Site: brandenburg
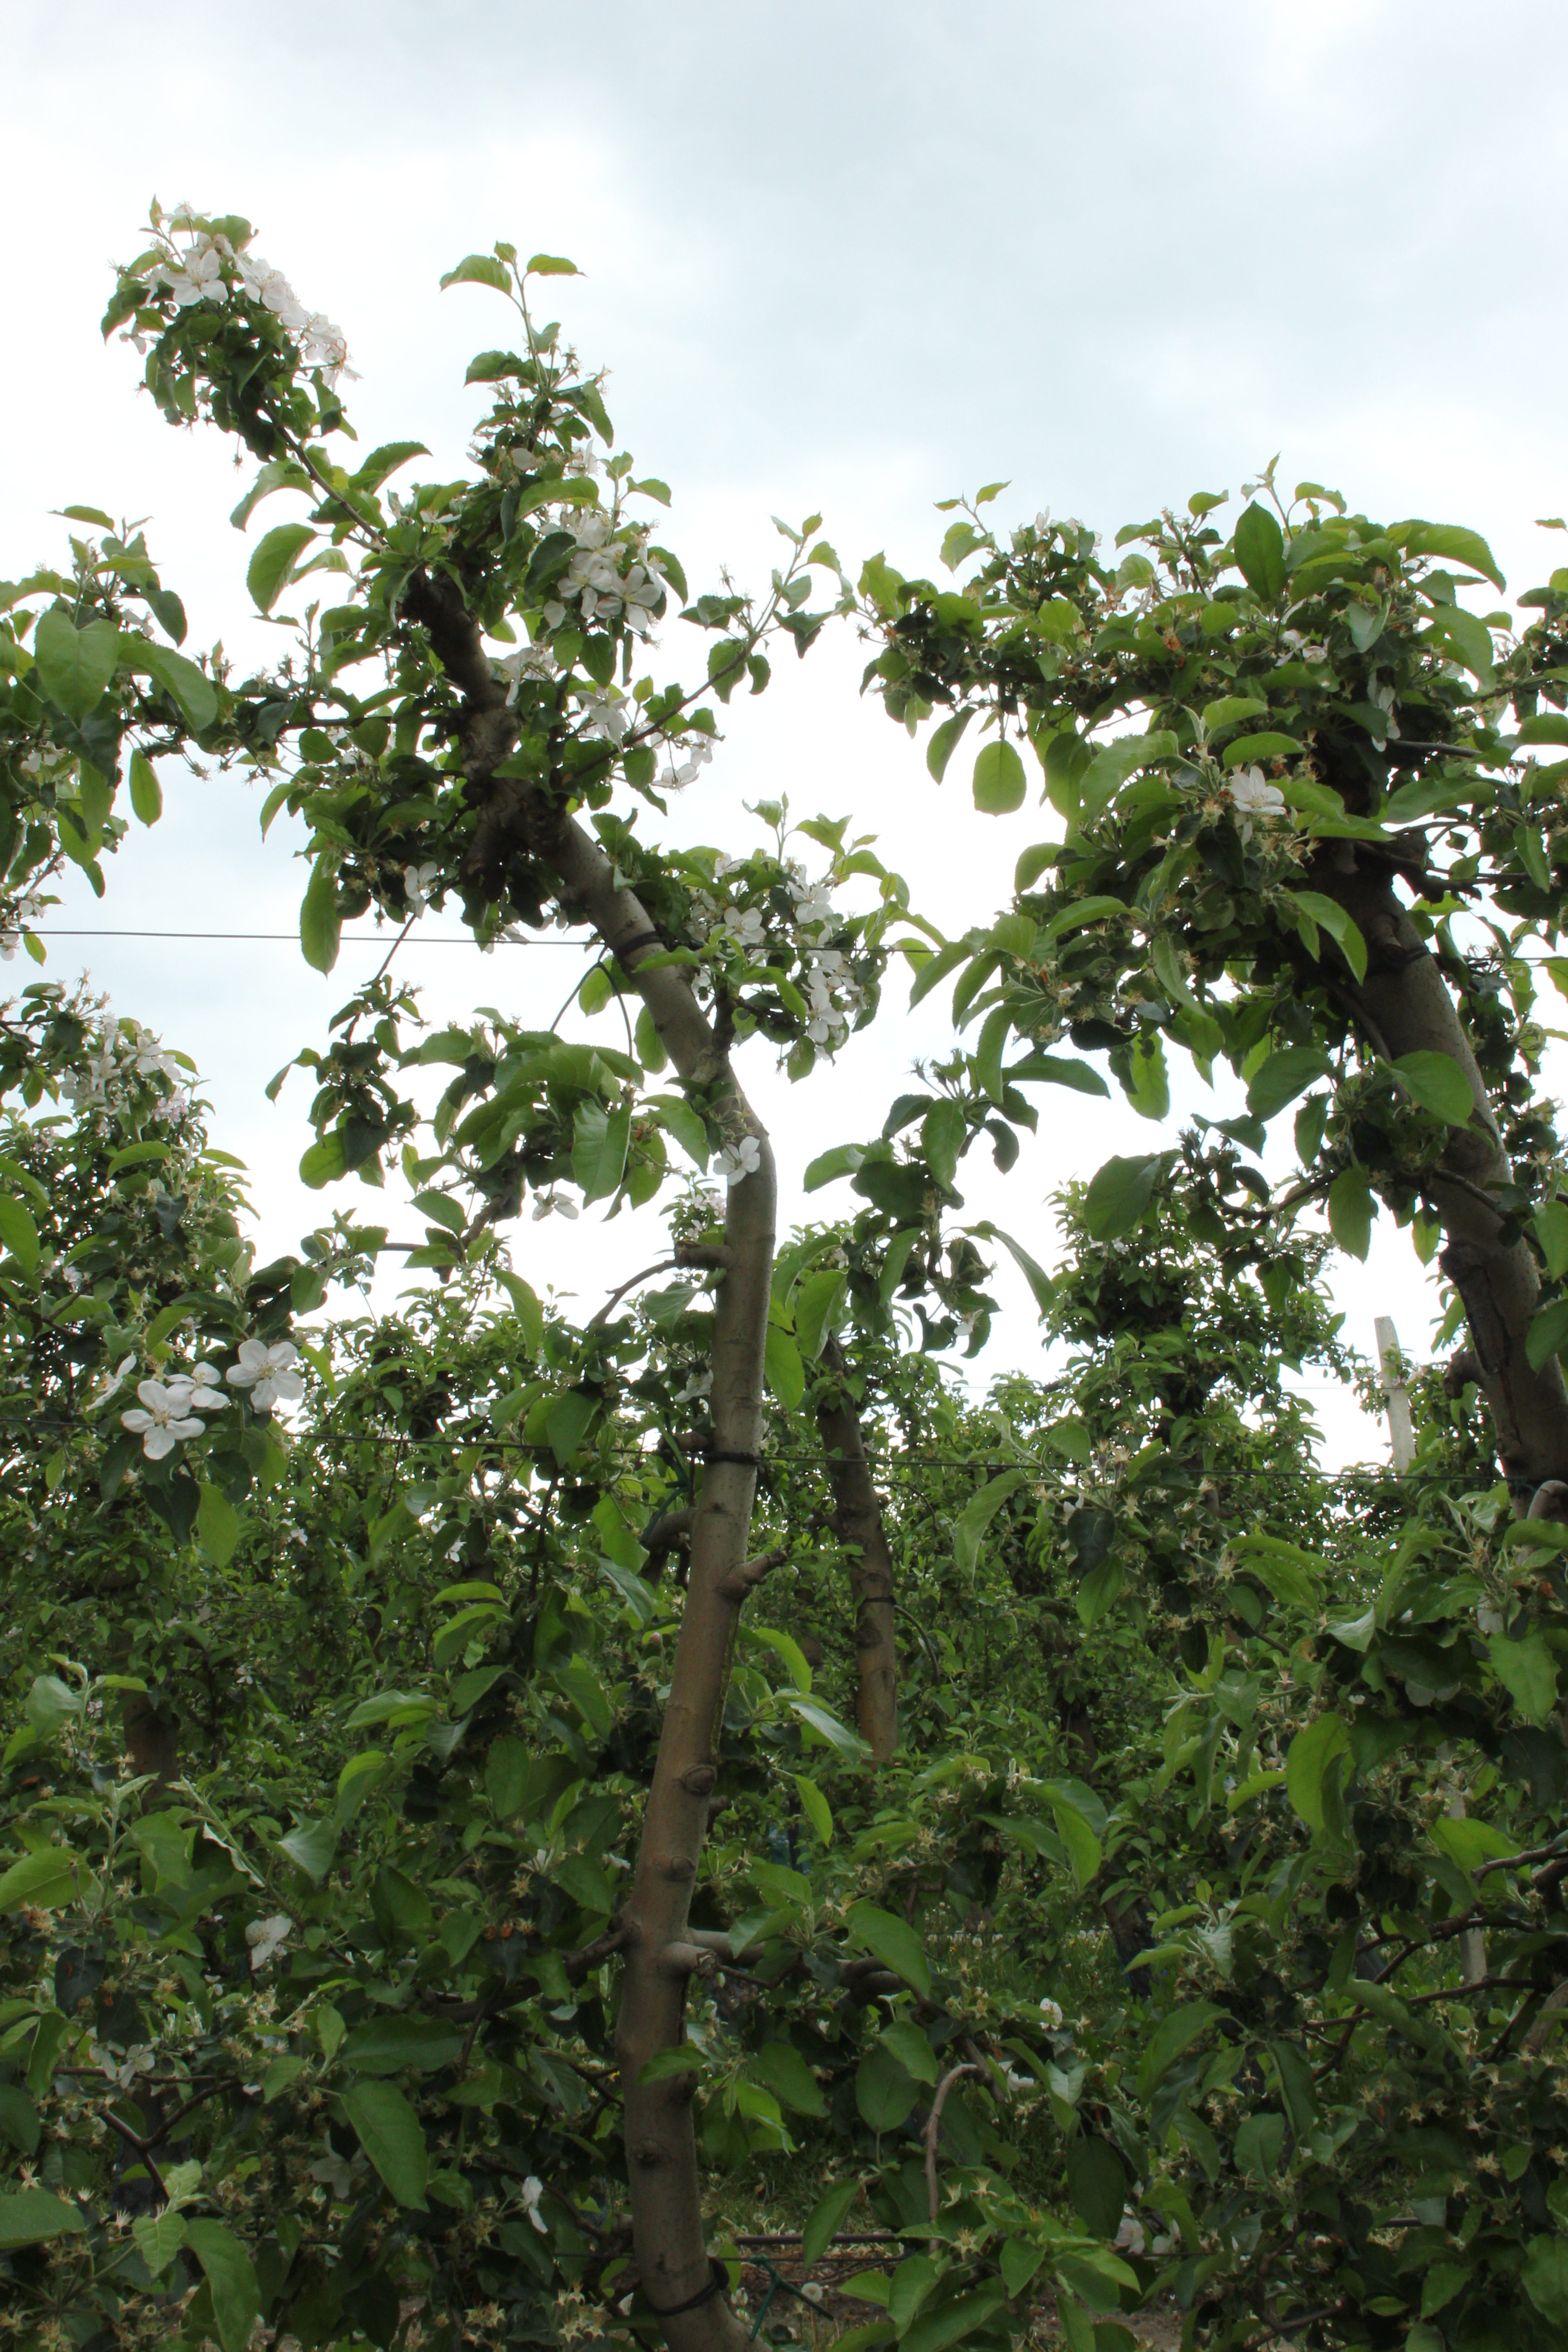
Growth stage (BBCH 67): Flowering